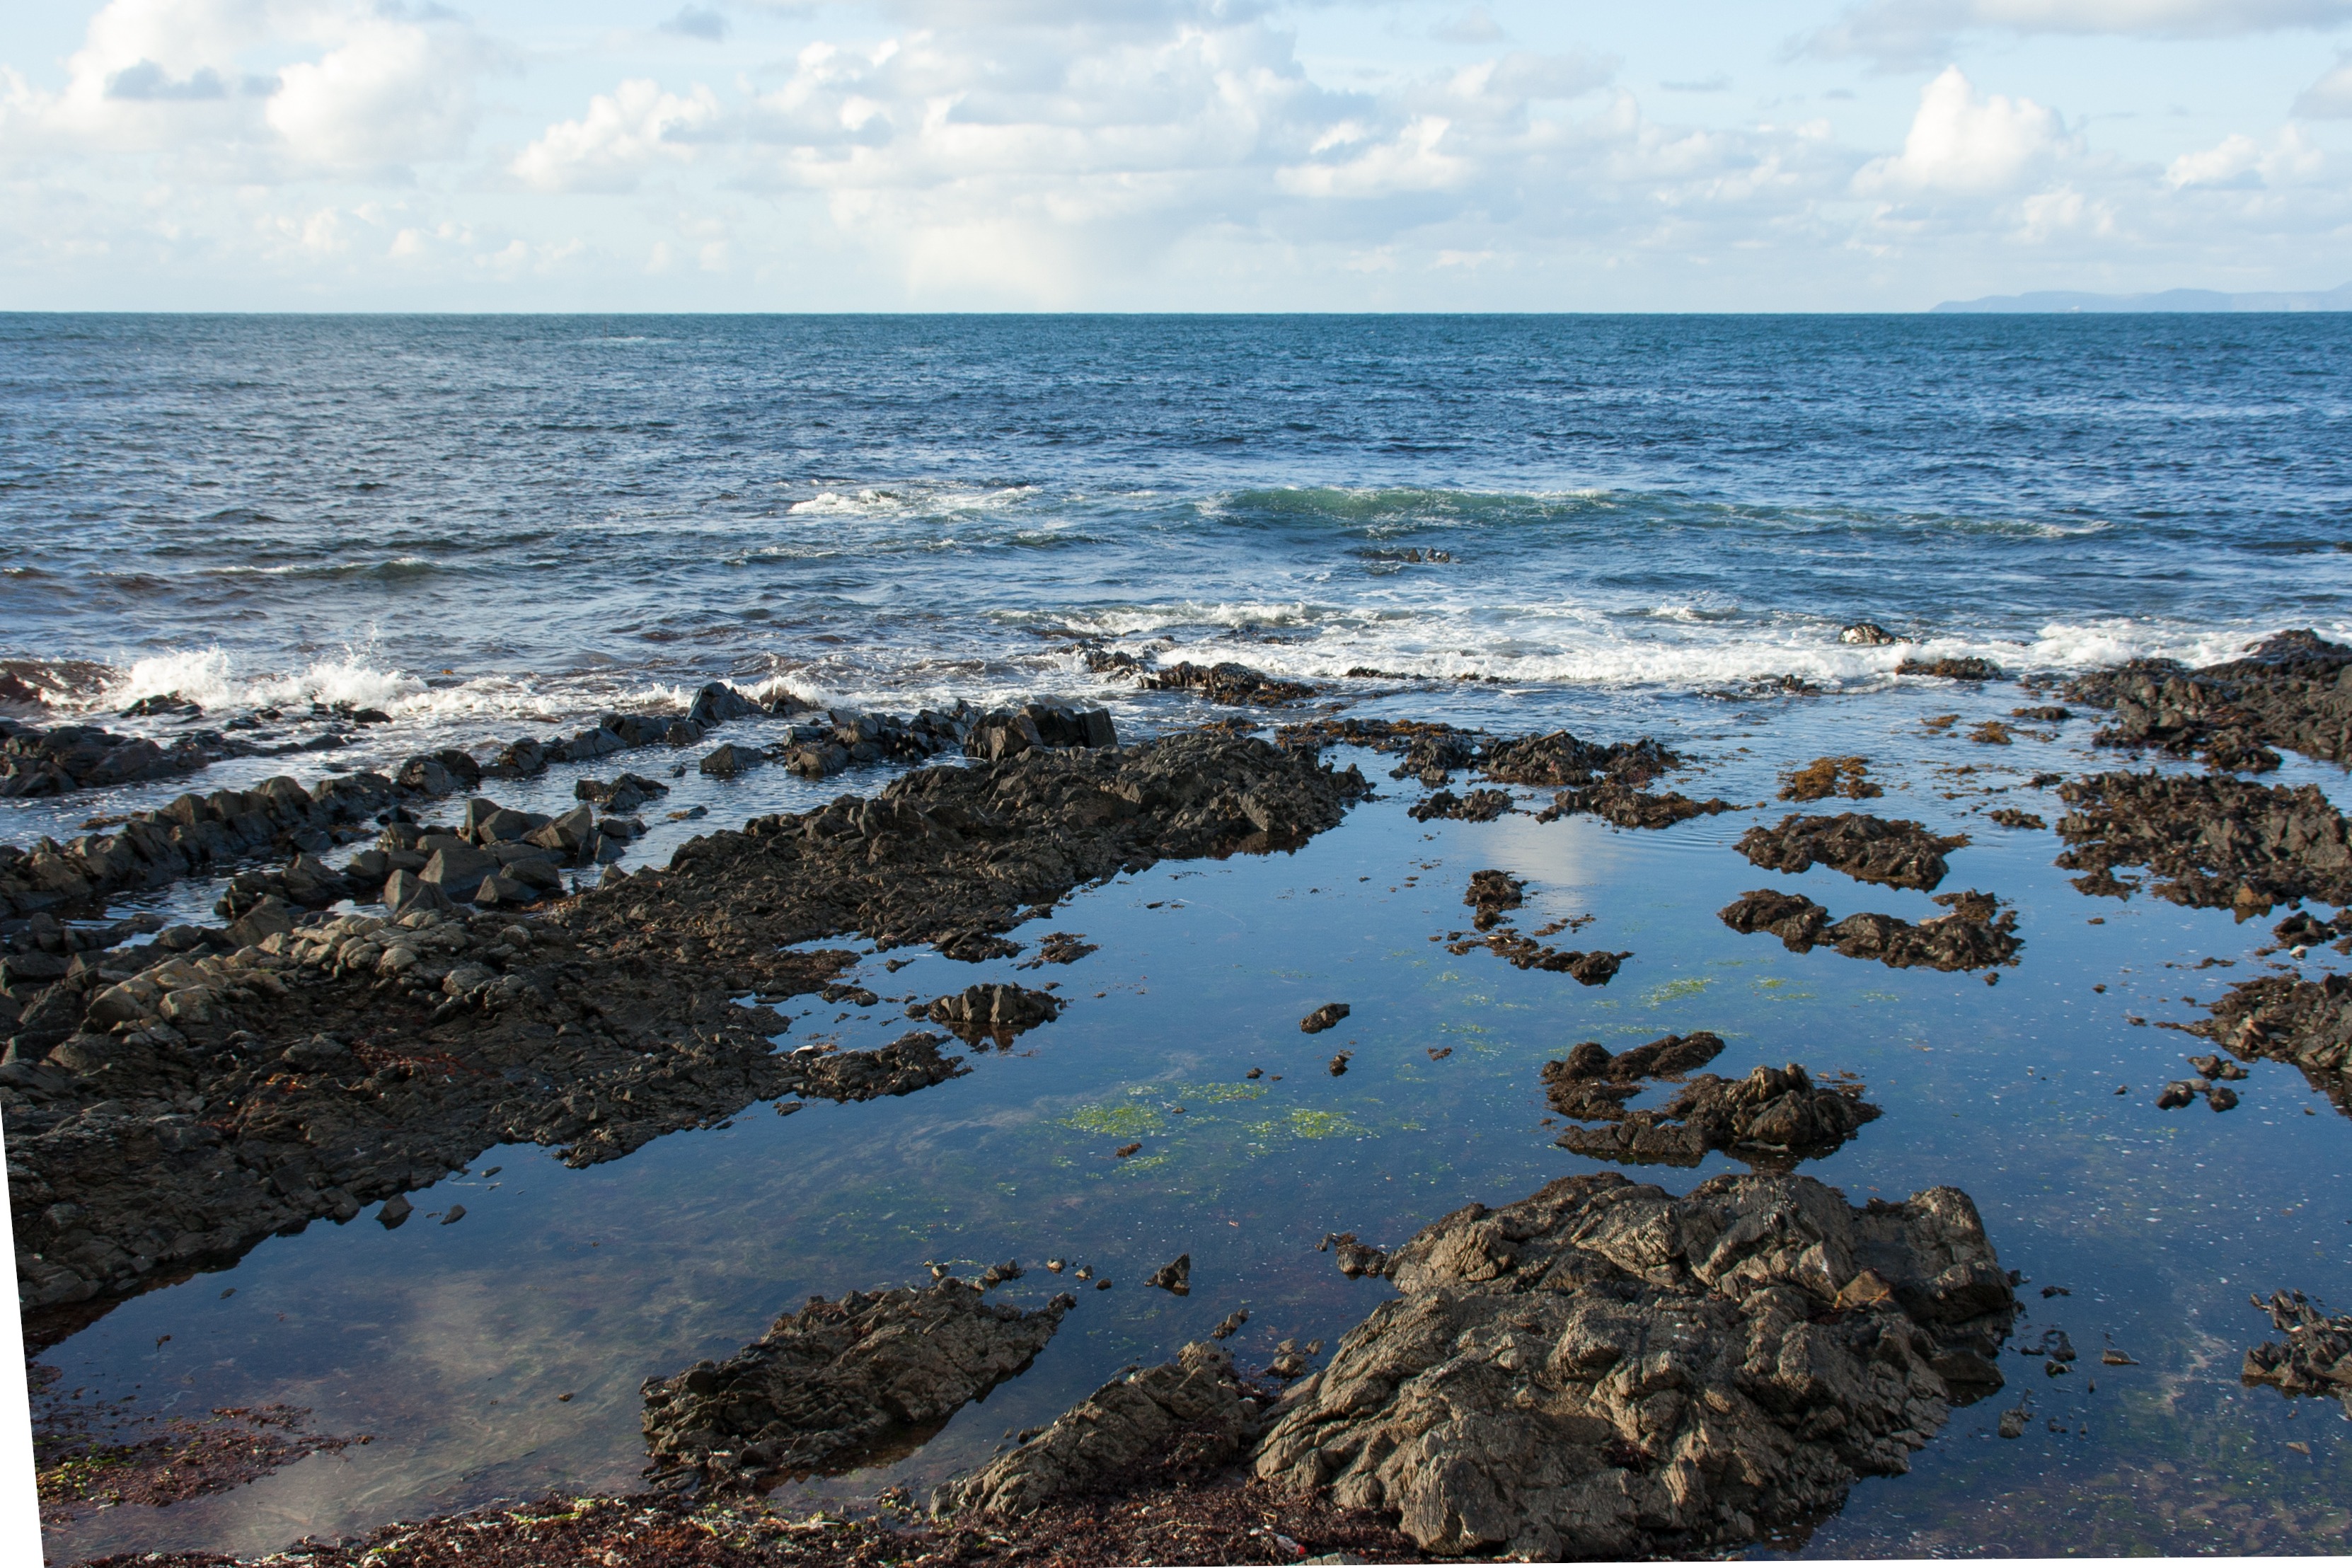
beach, sea, coast, water, rock, ocean, horizon, cloud, shore, wave, cliff, cove, reflection, bay, terrain, material, body of water, atlantic, habitat, norway, cape, natural environment, wind wave